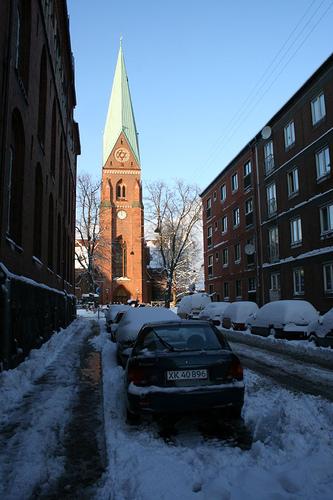
Weather: snow or frosty